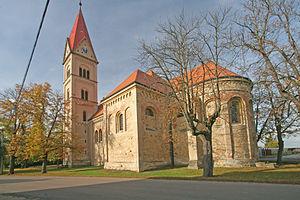
Babice est une commune du district de Hradec Králové, dans la région de Hradec Králové, en République tchèque. Sa population s'élevait à 195 habitants en 2017.